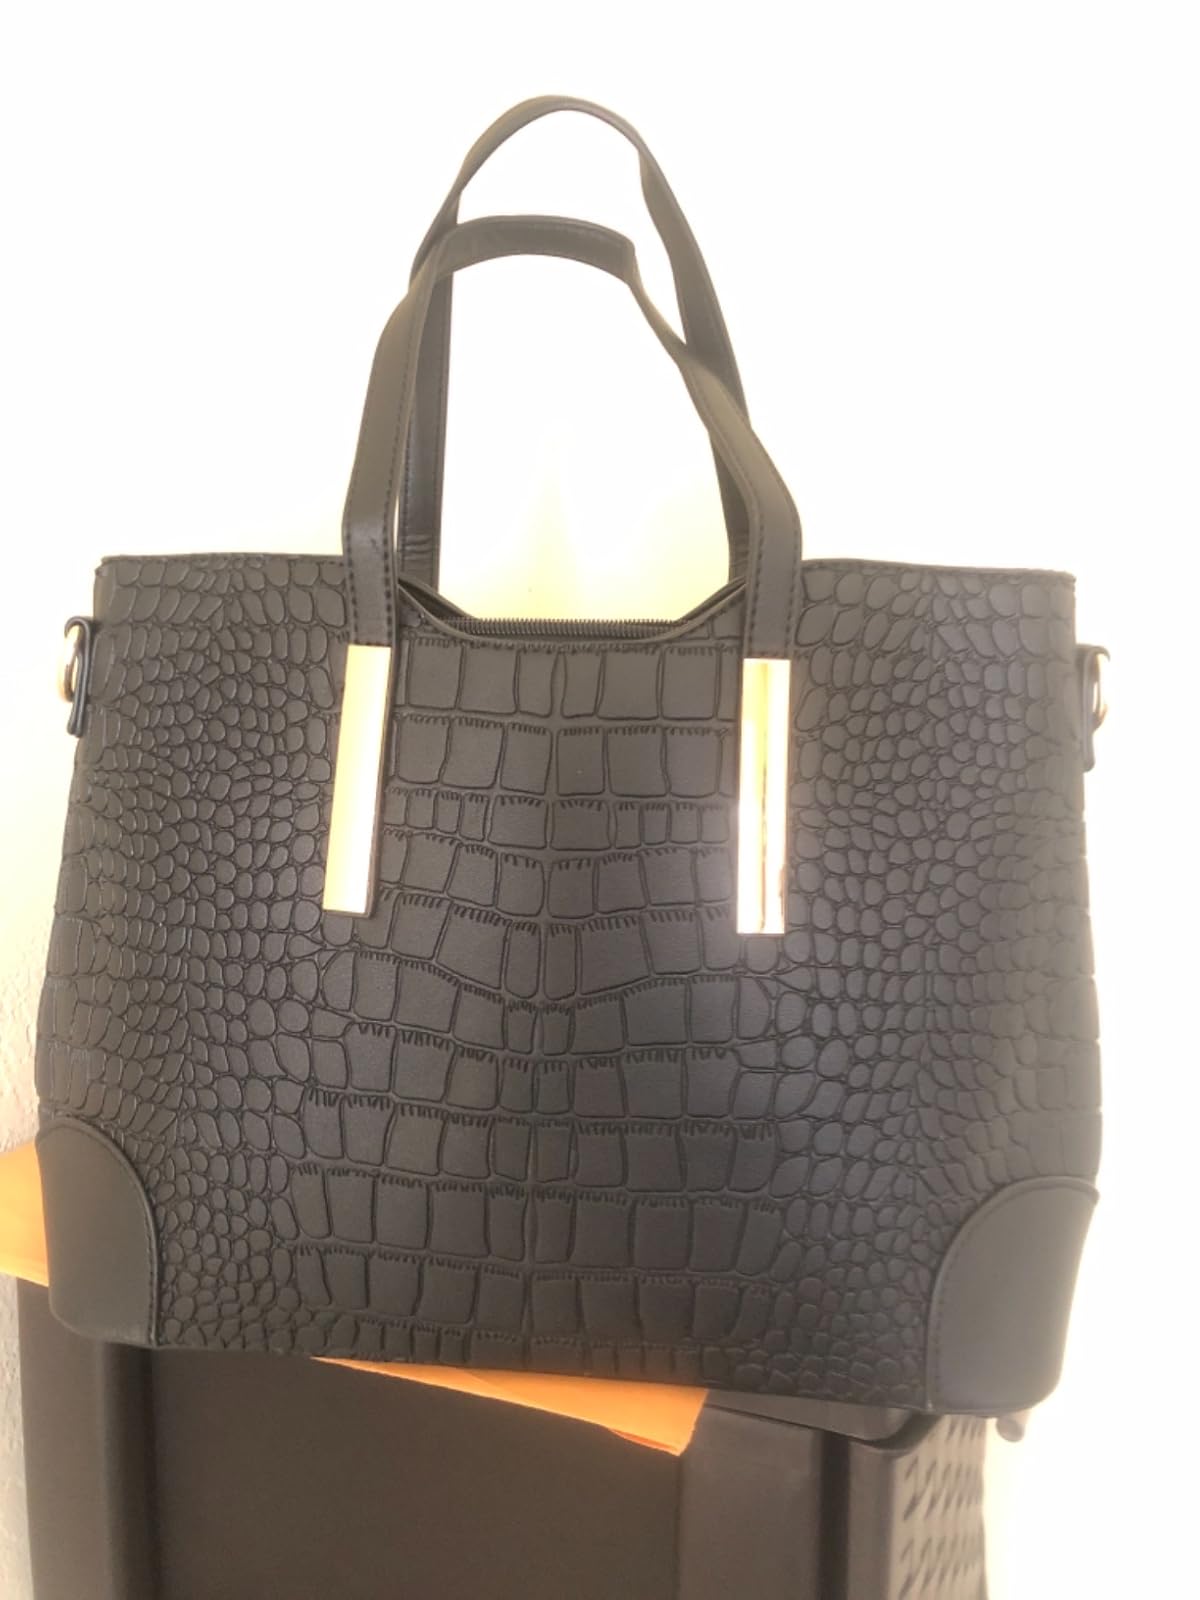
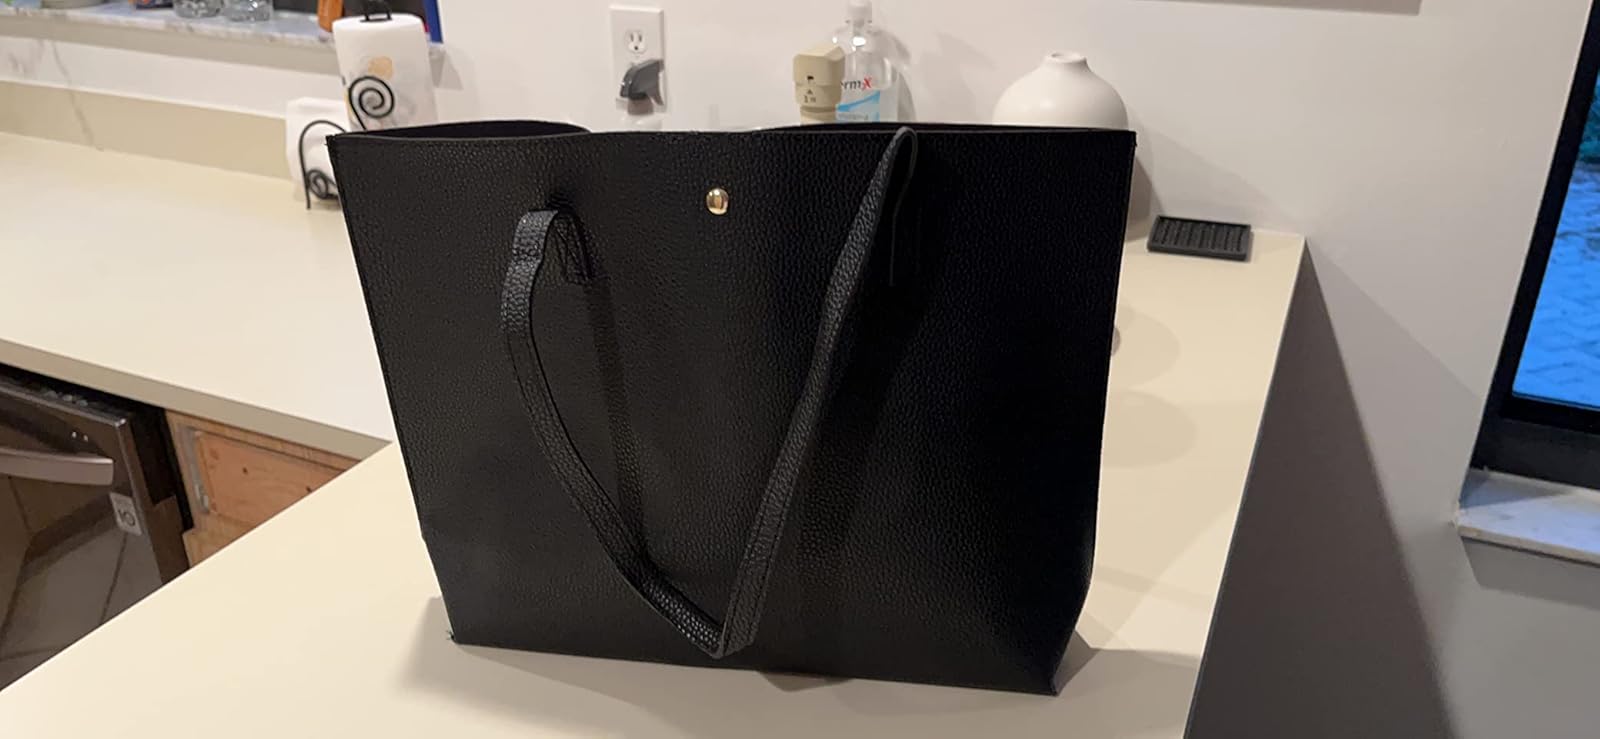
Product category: accessories_handbag
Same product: no